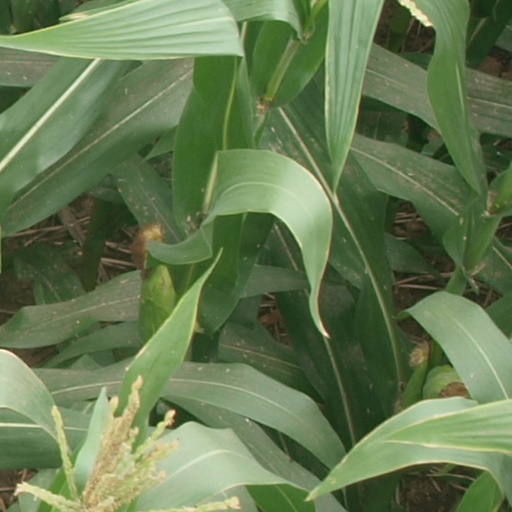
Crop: maize; corn